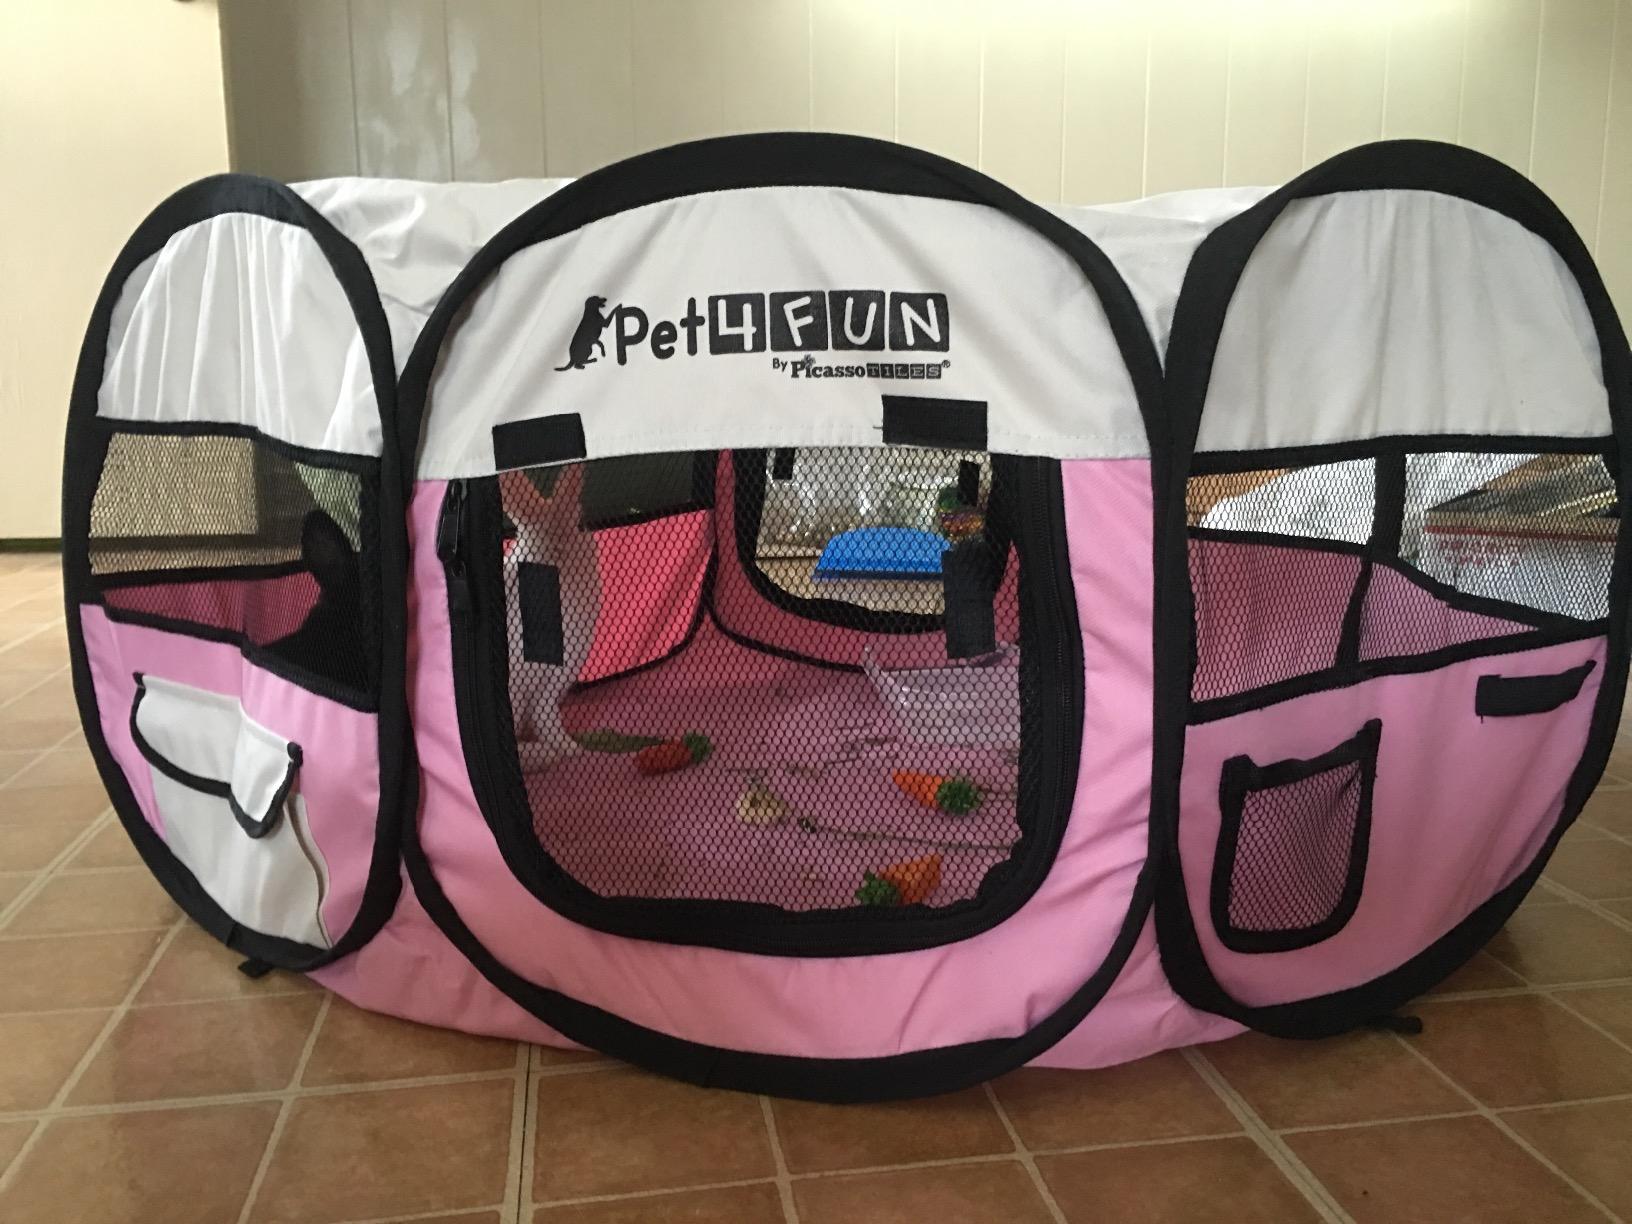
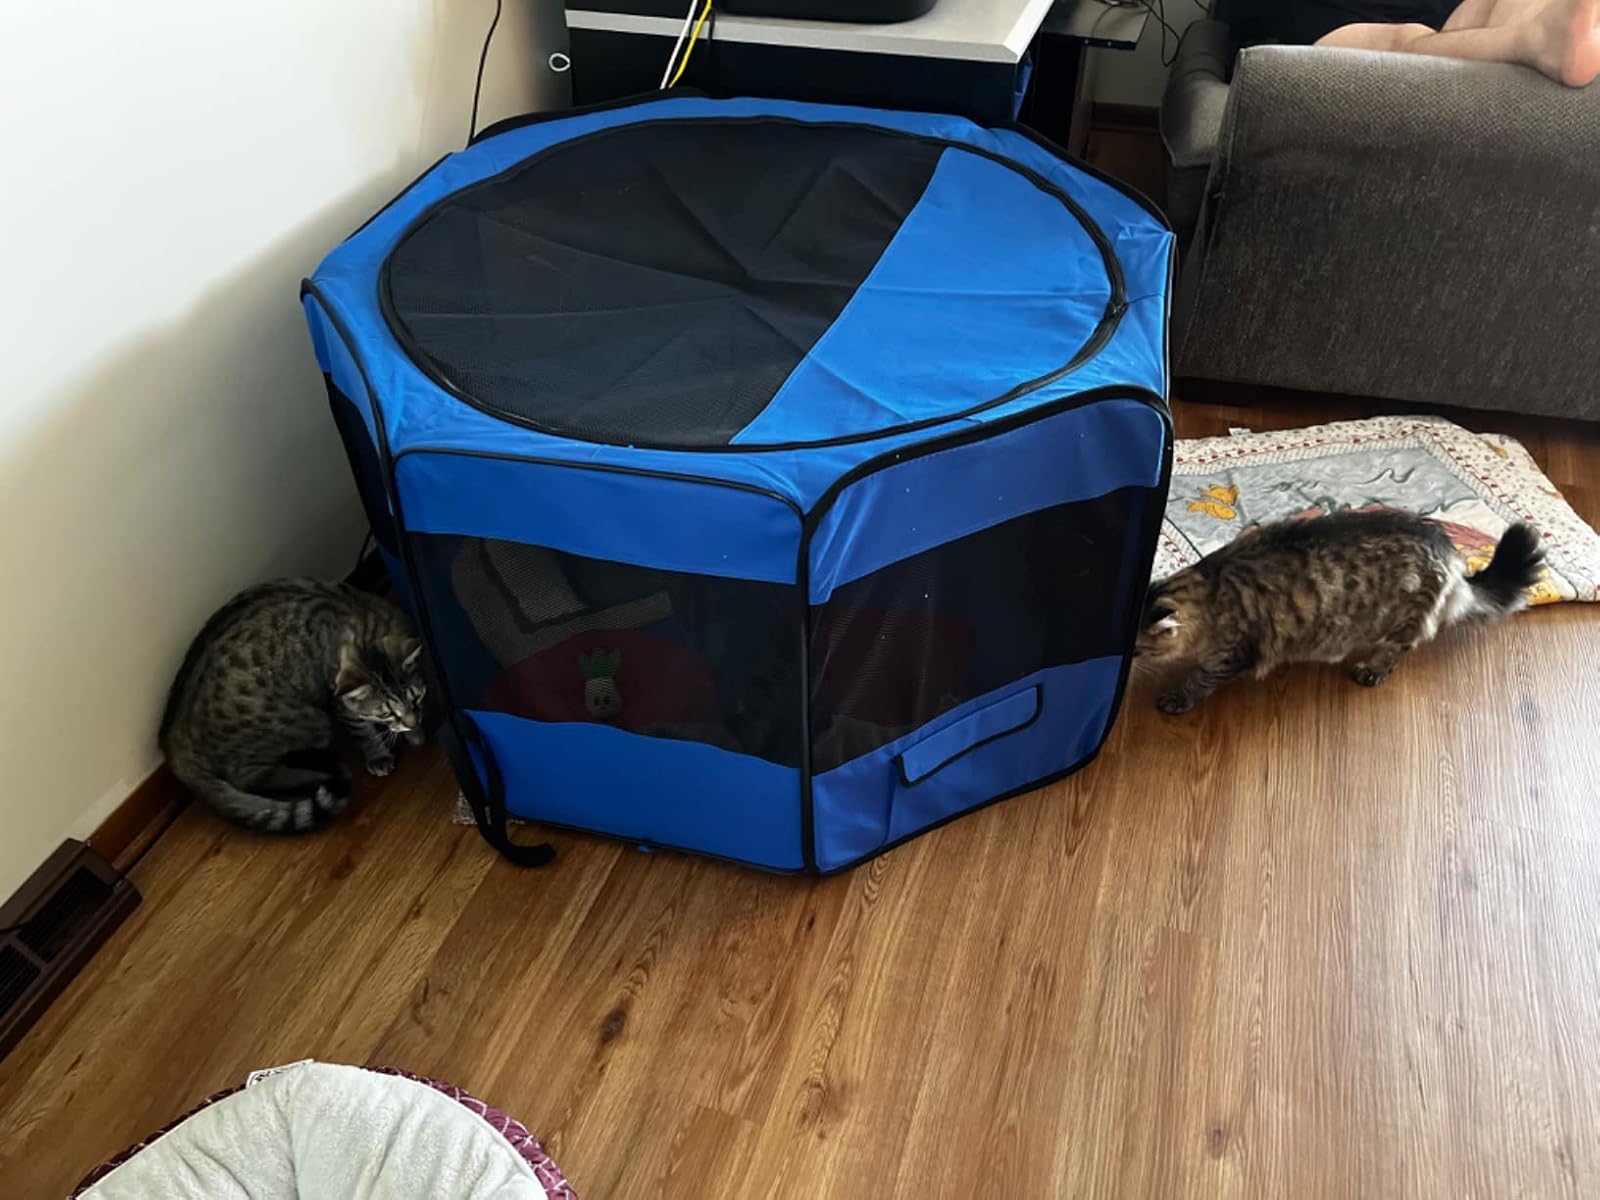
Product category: items_kennel
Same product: no